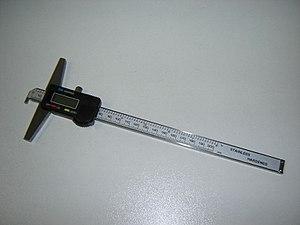
Jauge de profondeur, numérique.
Une jauge de profondeur est un instrument de mesure similaire au pied à coulisse destiné à la détermination et au contrôle de petites distances. Cet instrument est très utilisé en mécanique, permettant de contrôler les cotes d'une pièce.